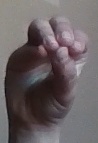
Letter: ha